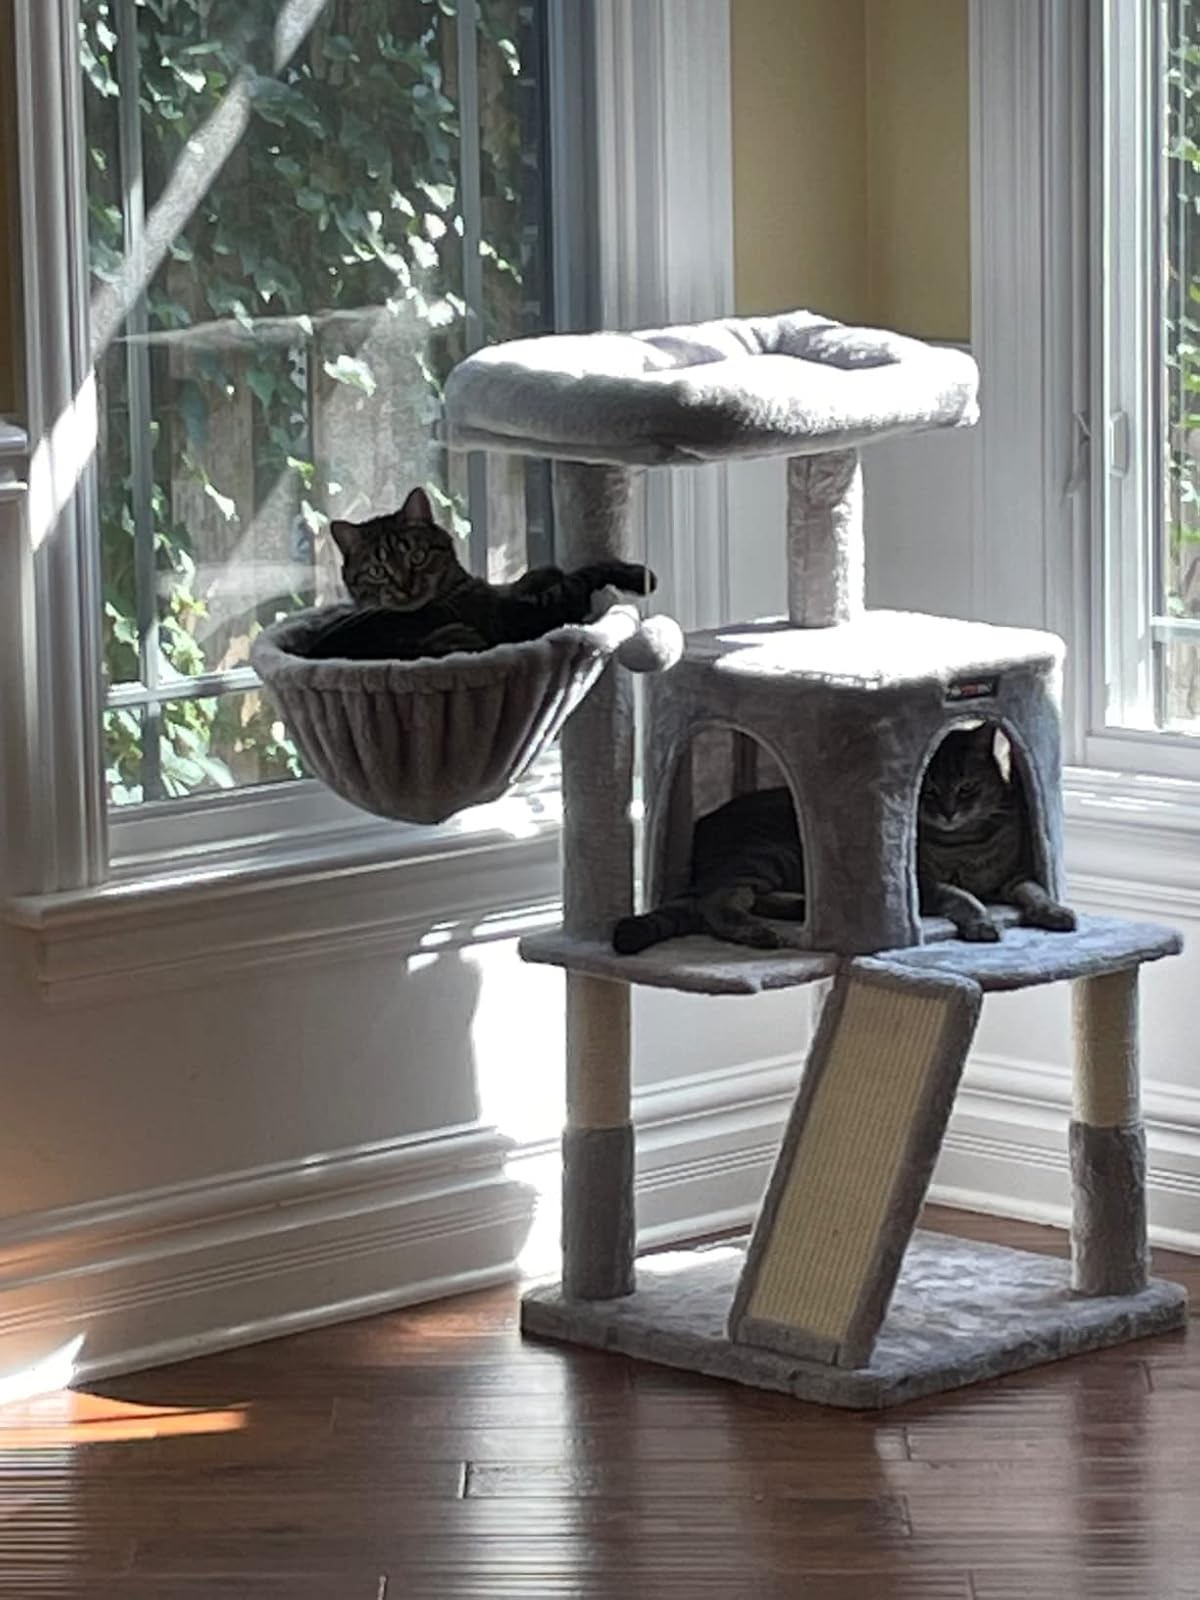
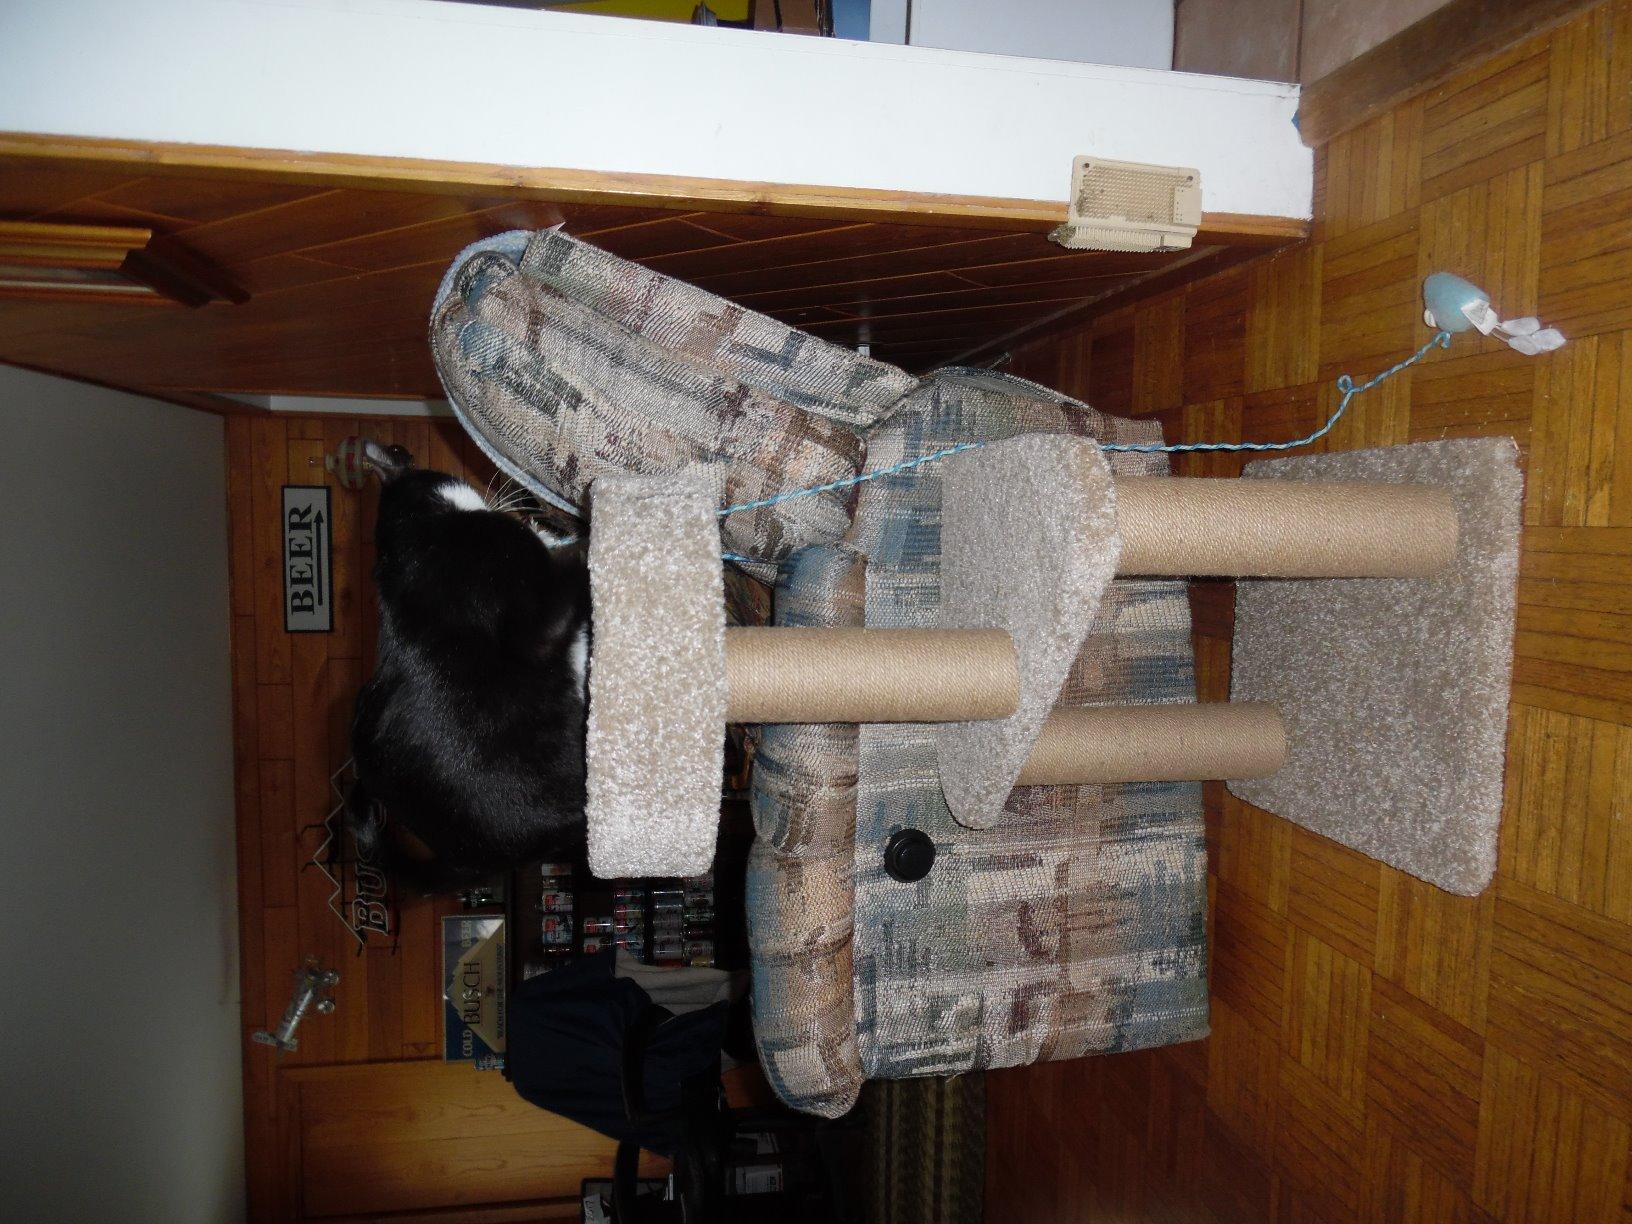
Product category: items_cat tree
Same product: no